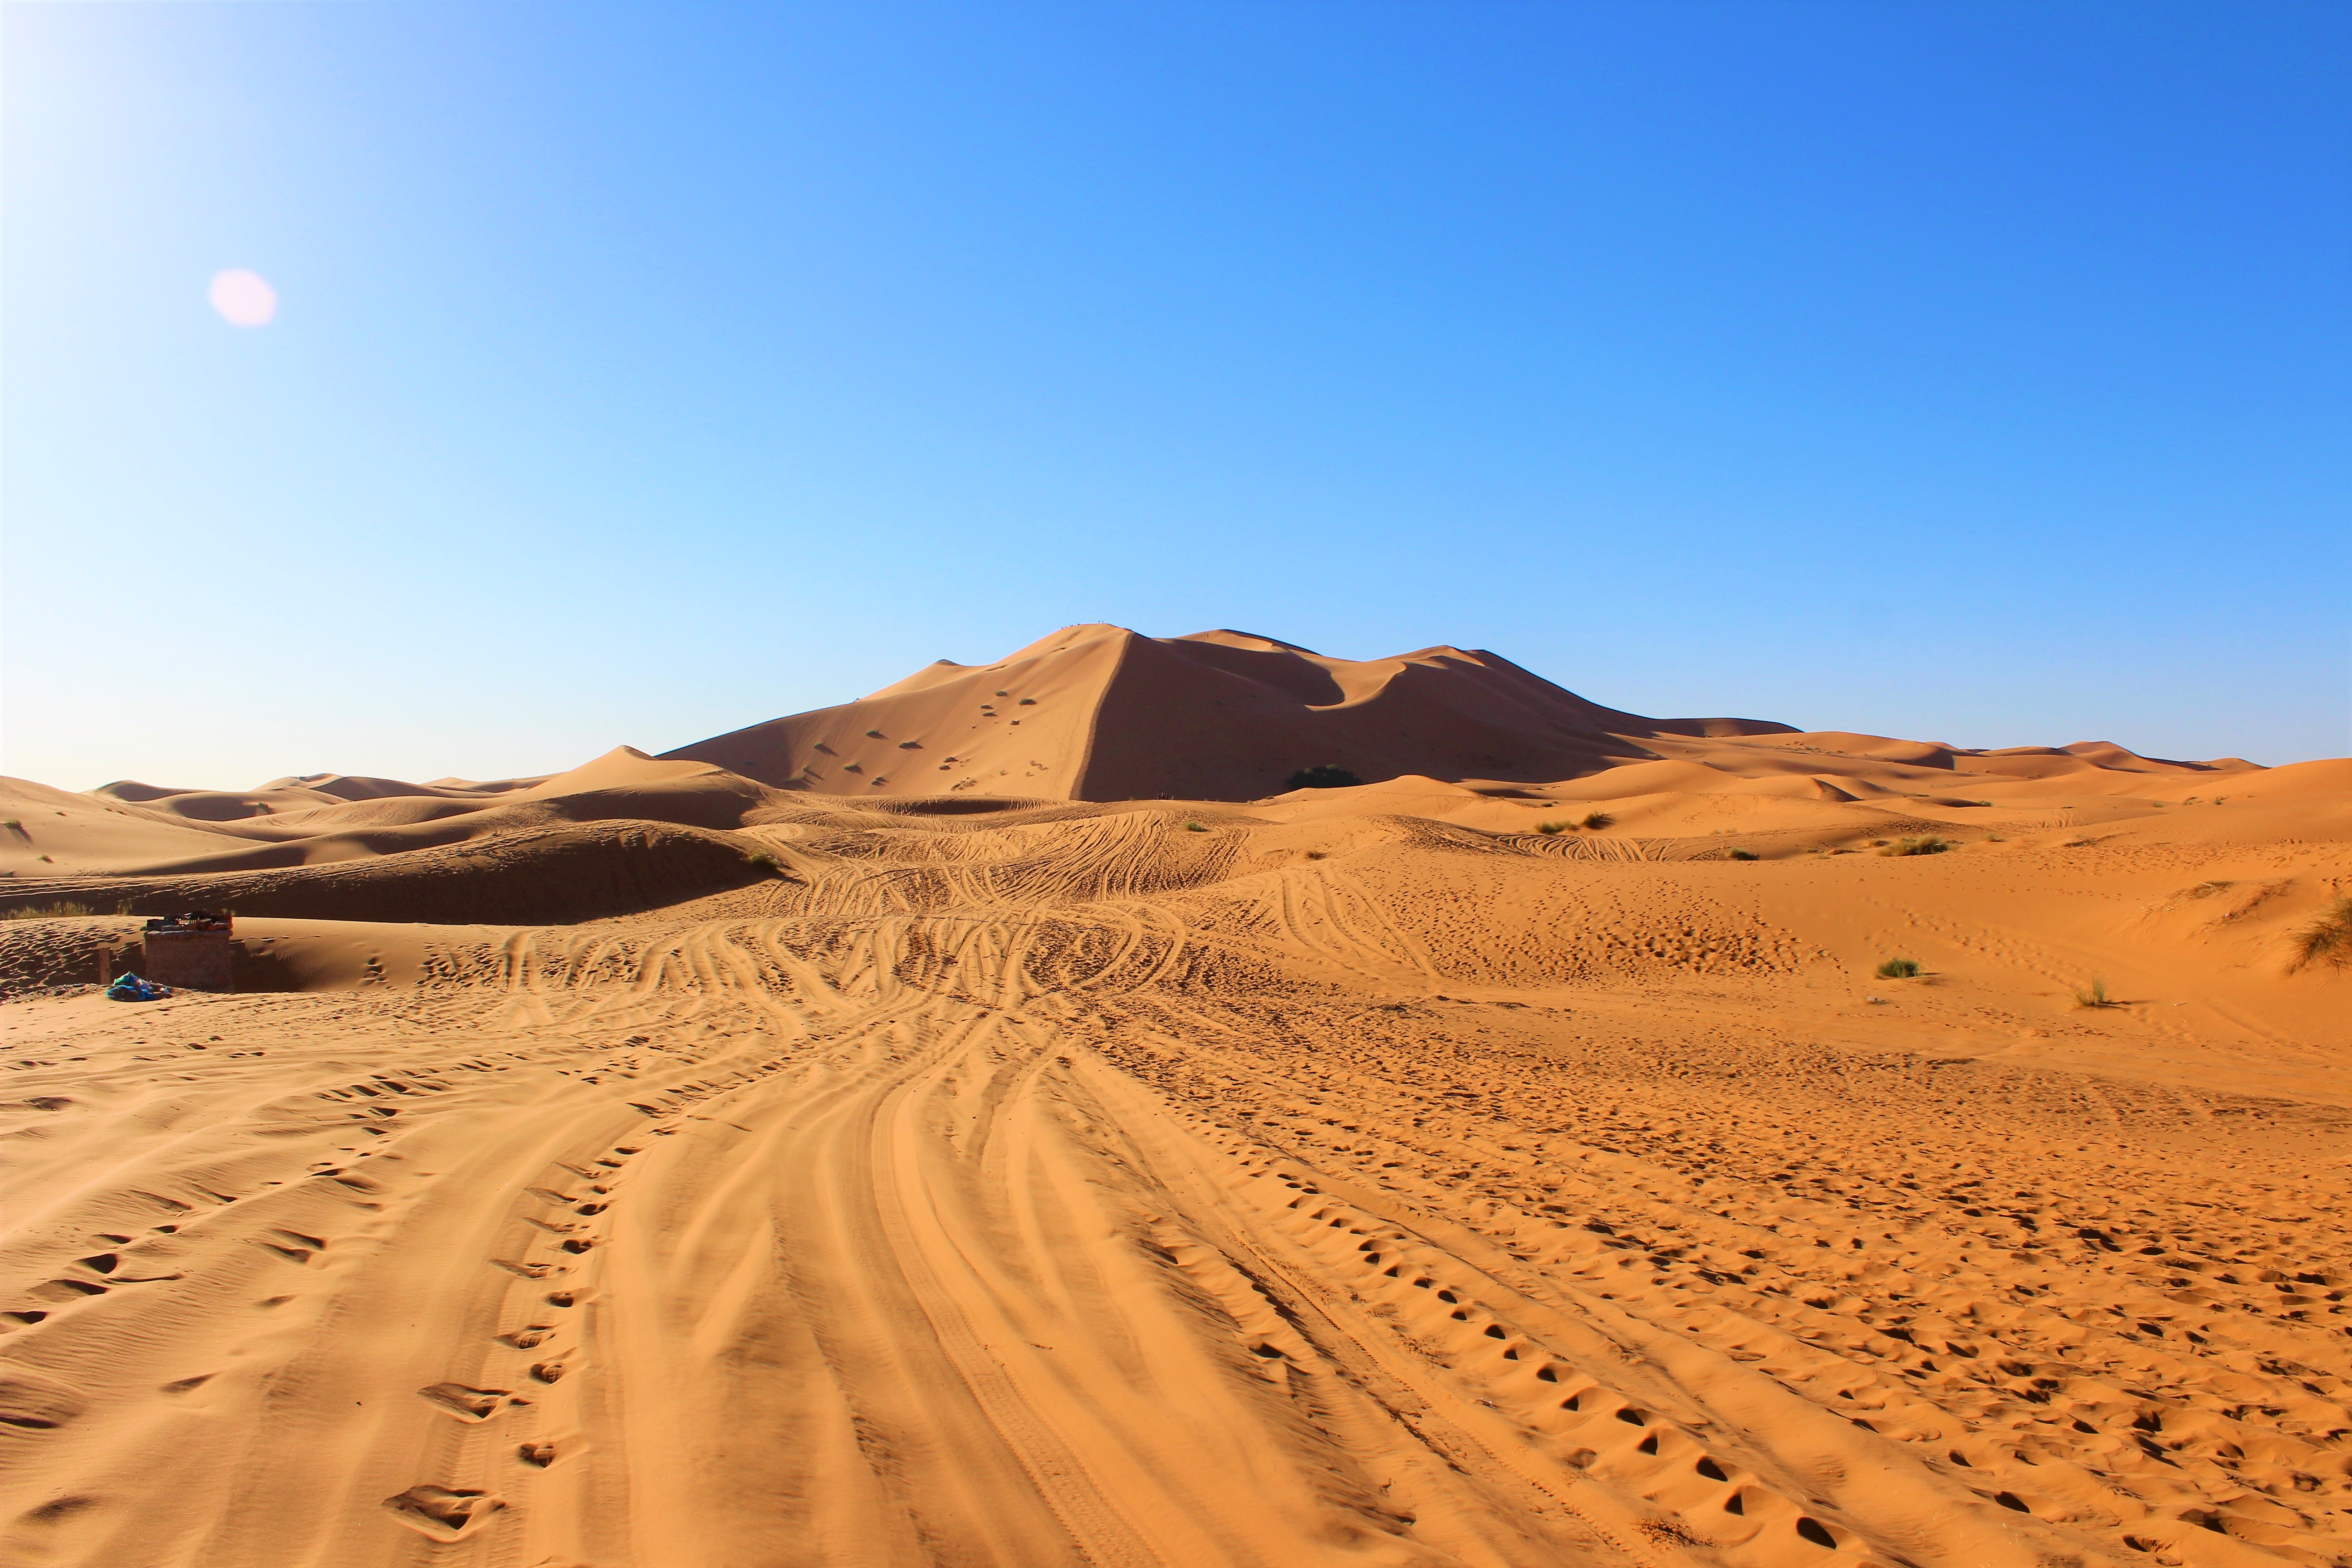
chameau, maroc, montagne, la nature, paume, des loisirs, le sable, le matin, Le ciel, desert, sand, natural environment, erg, aeolian landform, sahara, sky, dune, landscape, wilderness, geology, ecoregion, wadi, horizon, blowout, singing sand, sunlight, soil, formation, cloud, road, mountain, shadow, vacation, hill, terrain